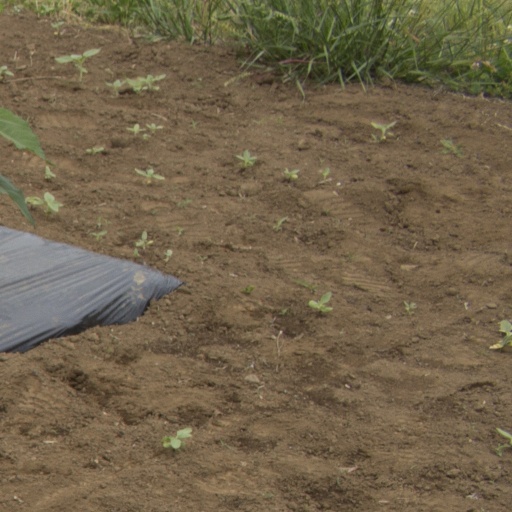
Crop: Jerusalem artichoke